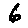
Label: 6